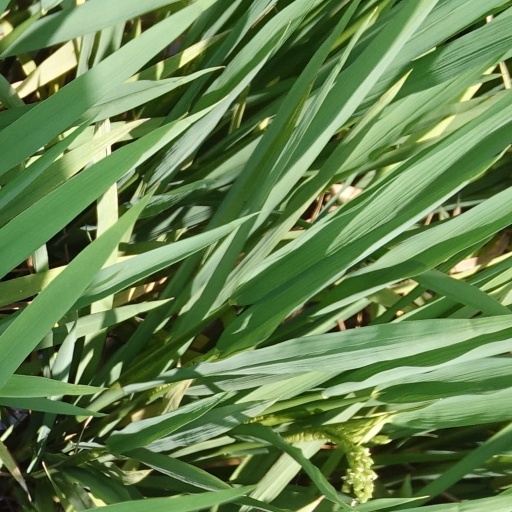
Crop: rice